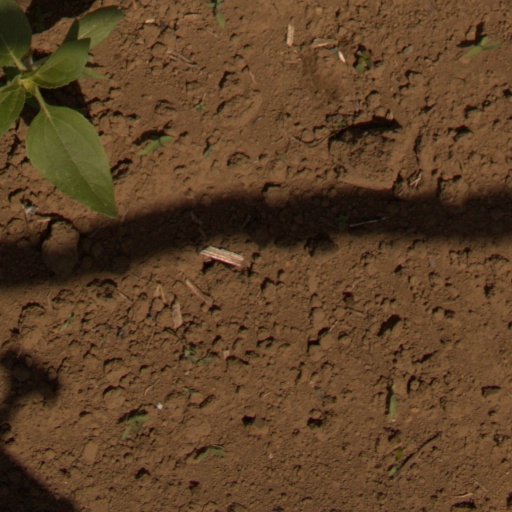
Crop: Jerusalem artichoke